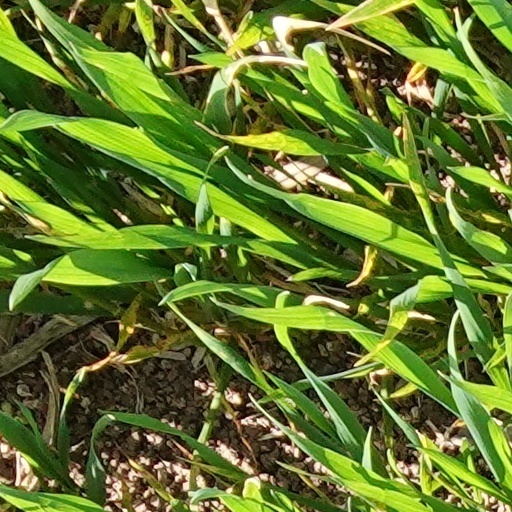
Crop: wheat